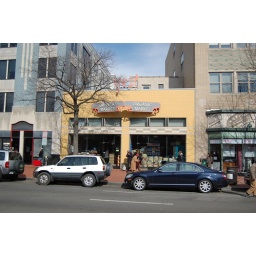
The sign above the roof line is illegal in Montgomery County.